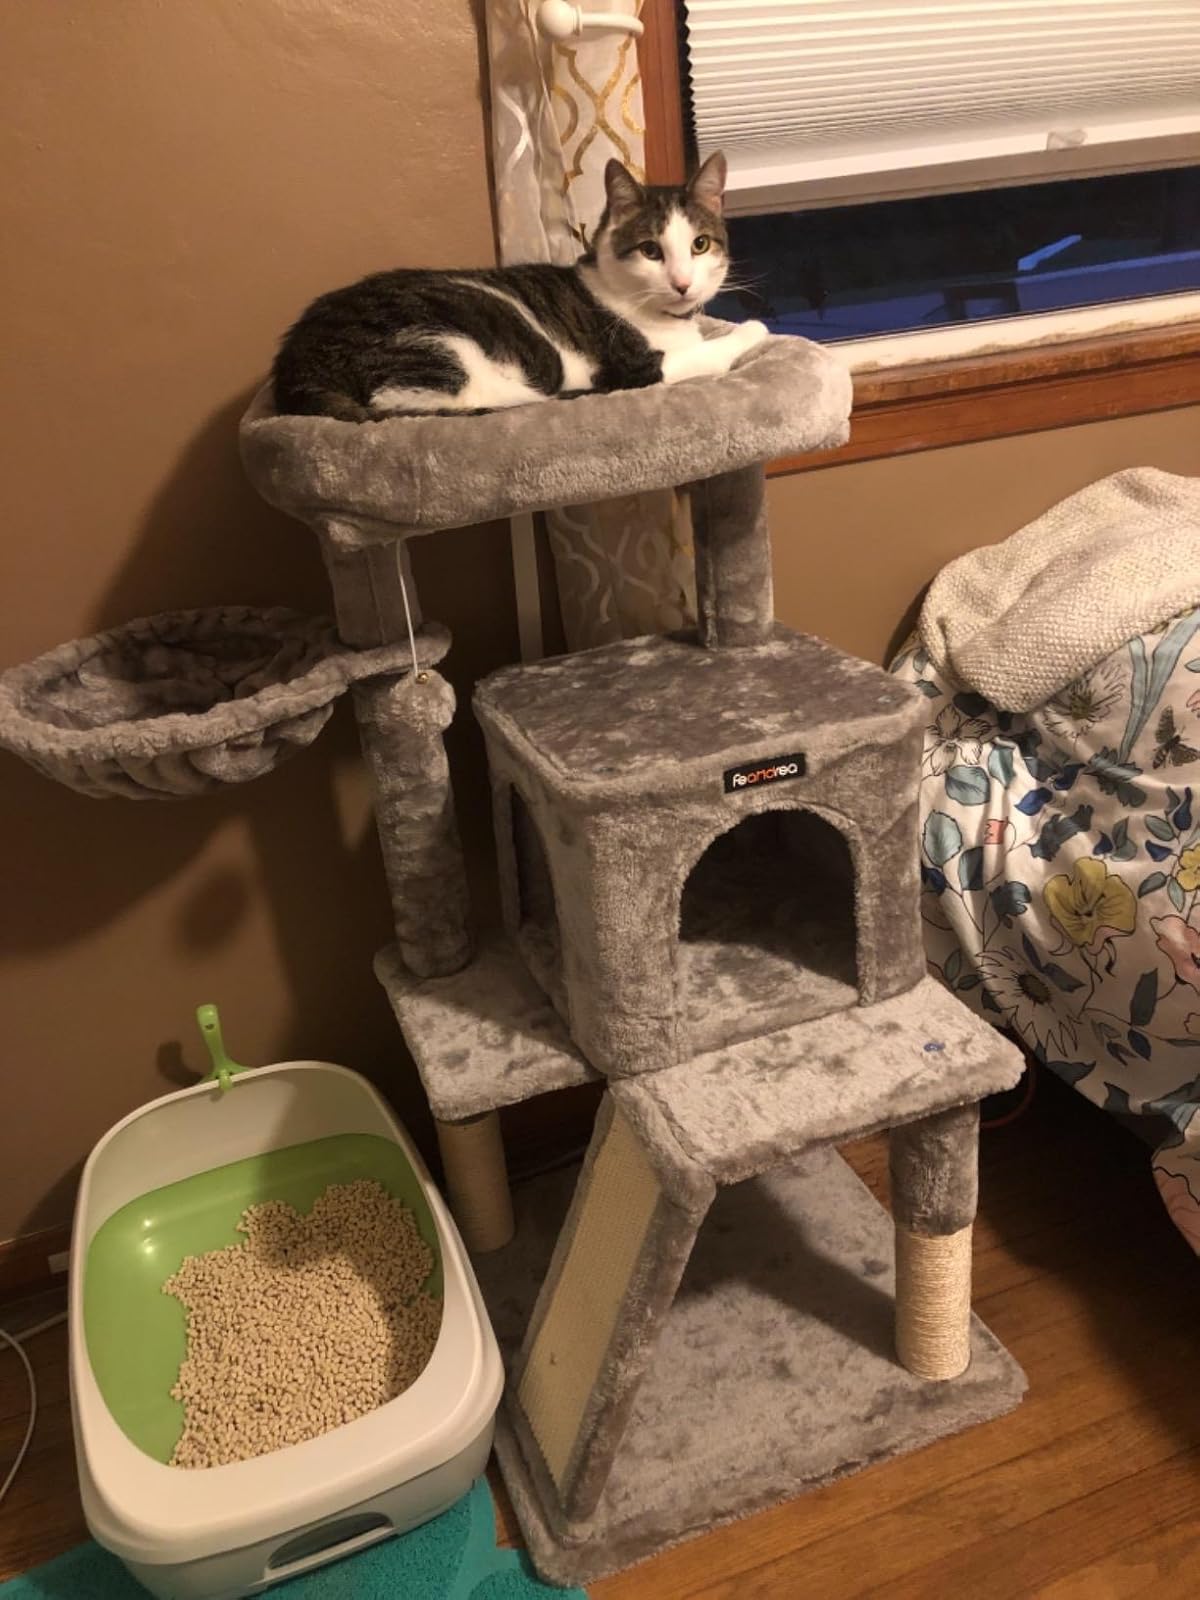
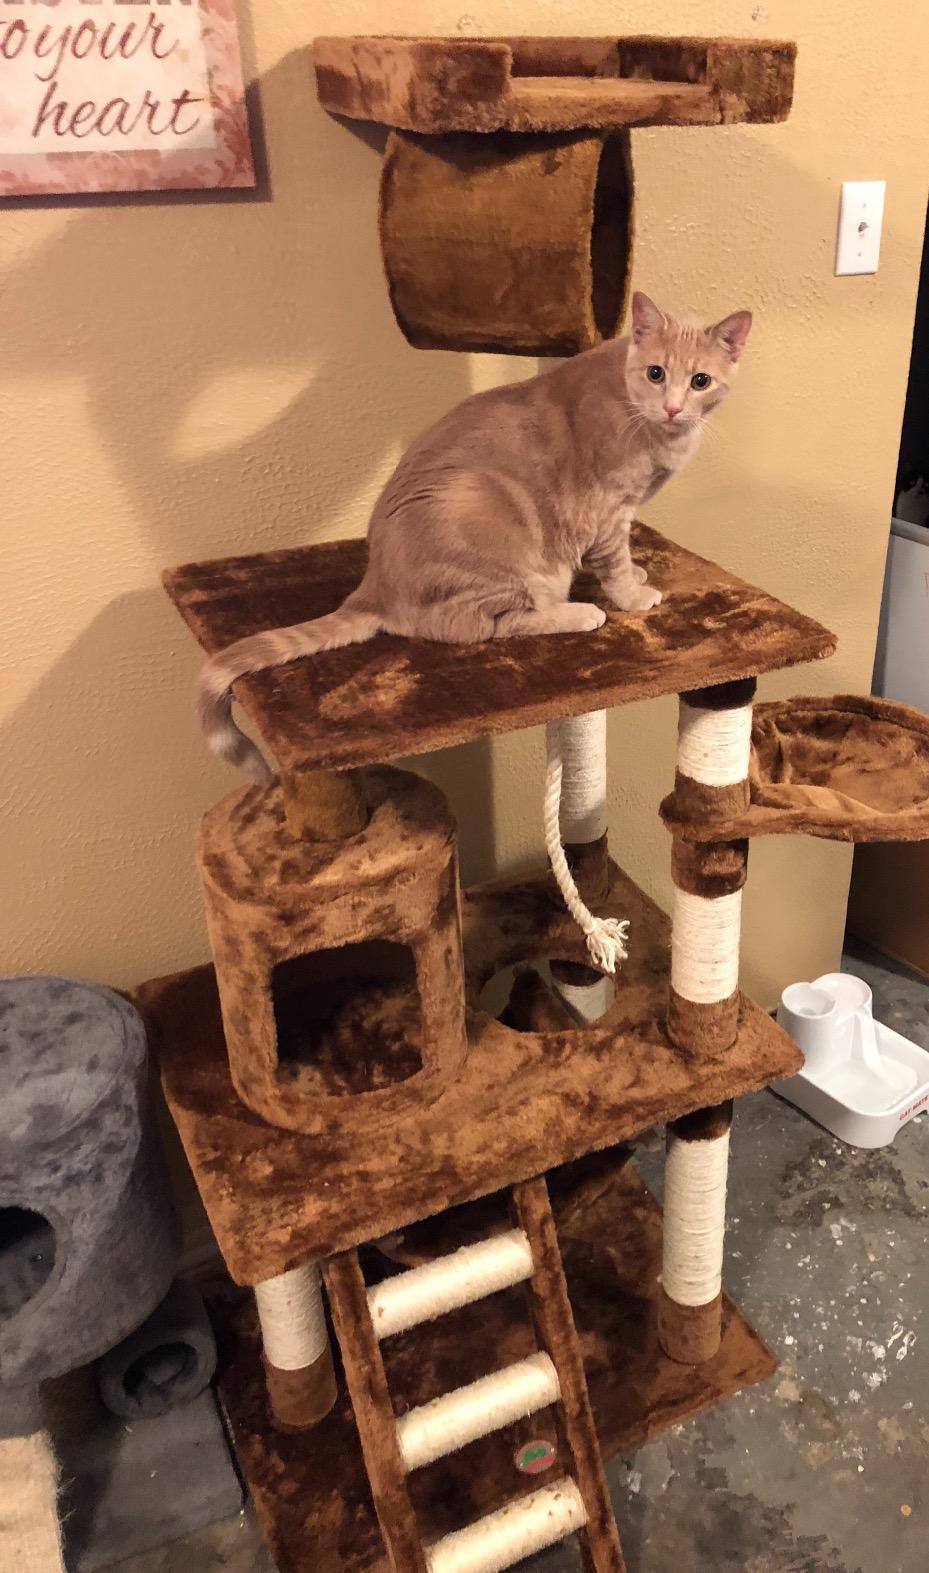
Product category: items_cat tree
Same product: no